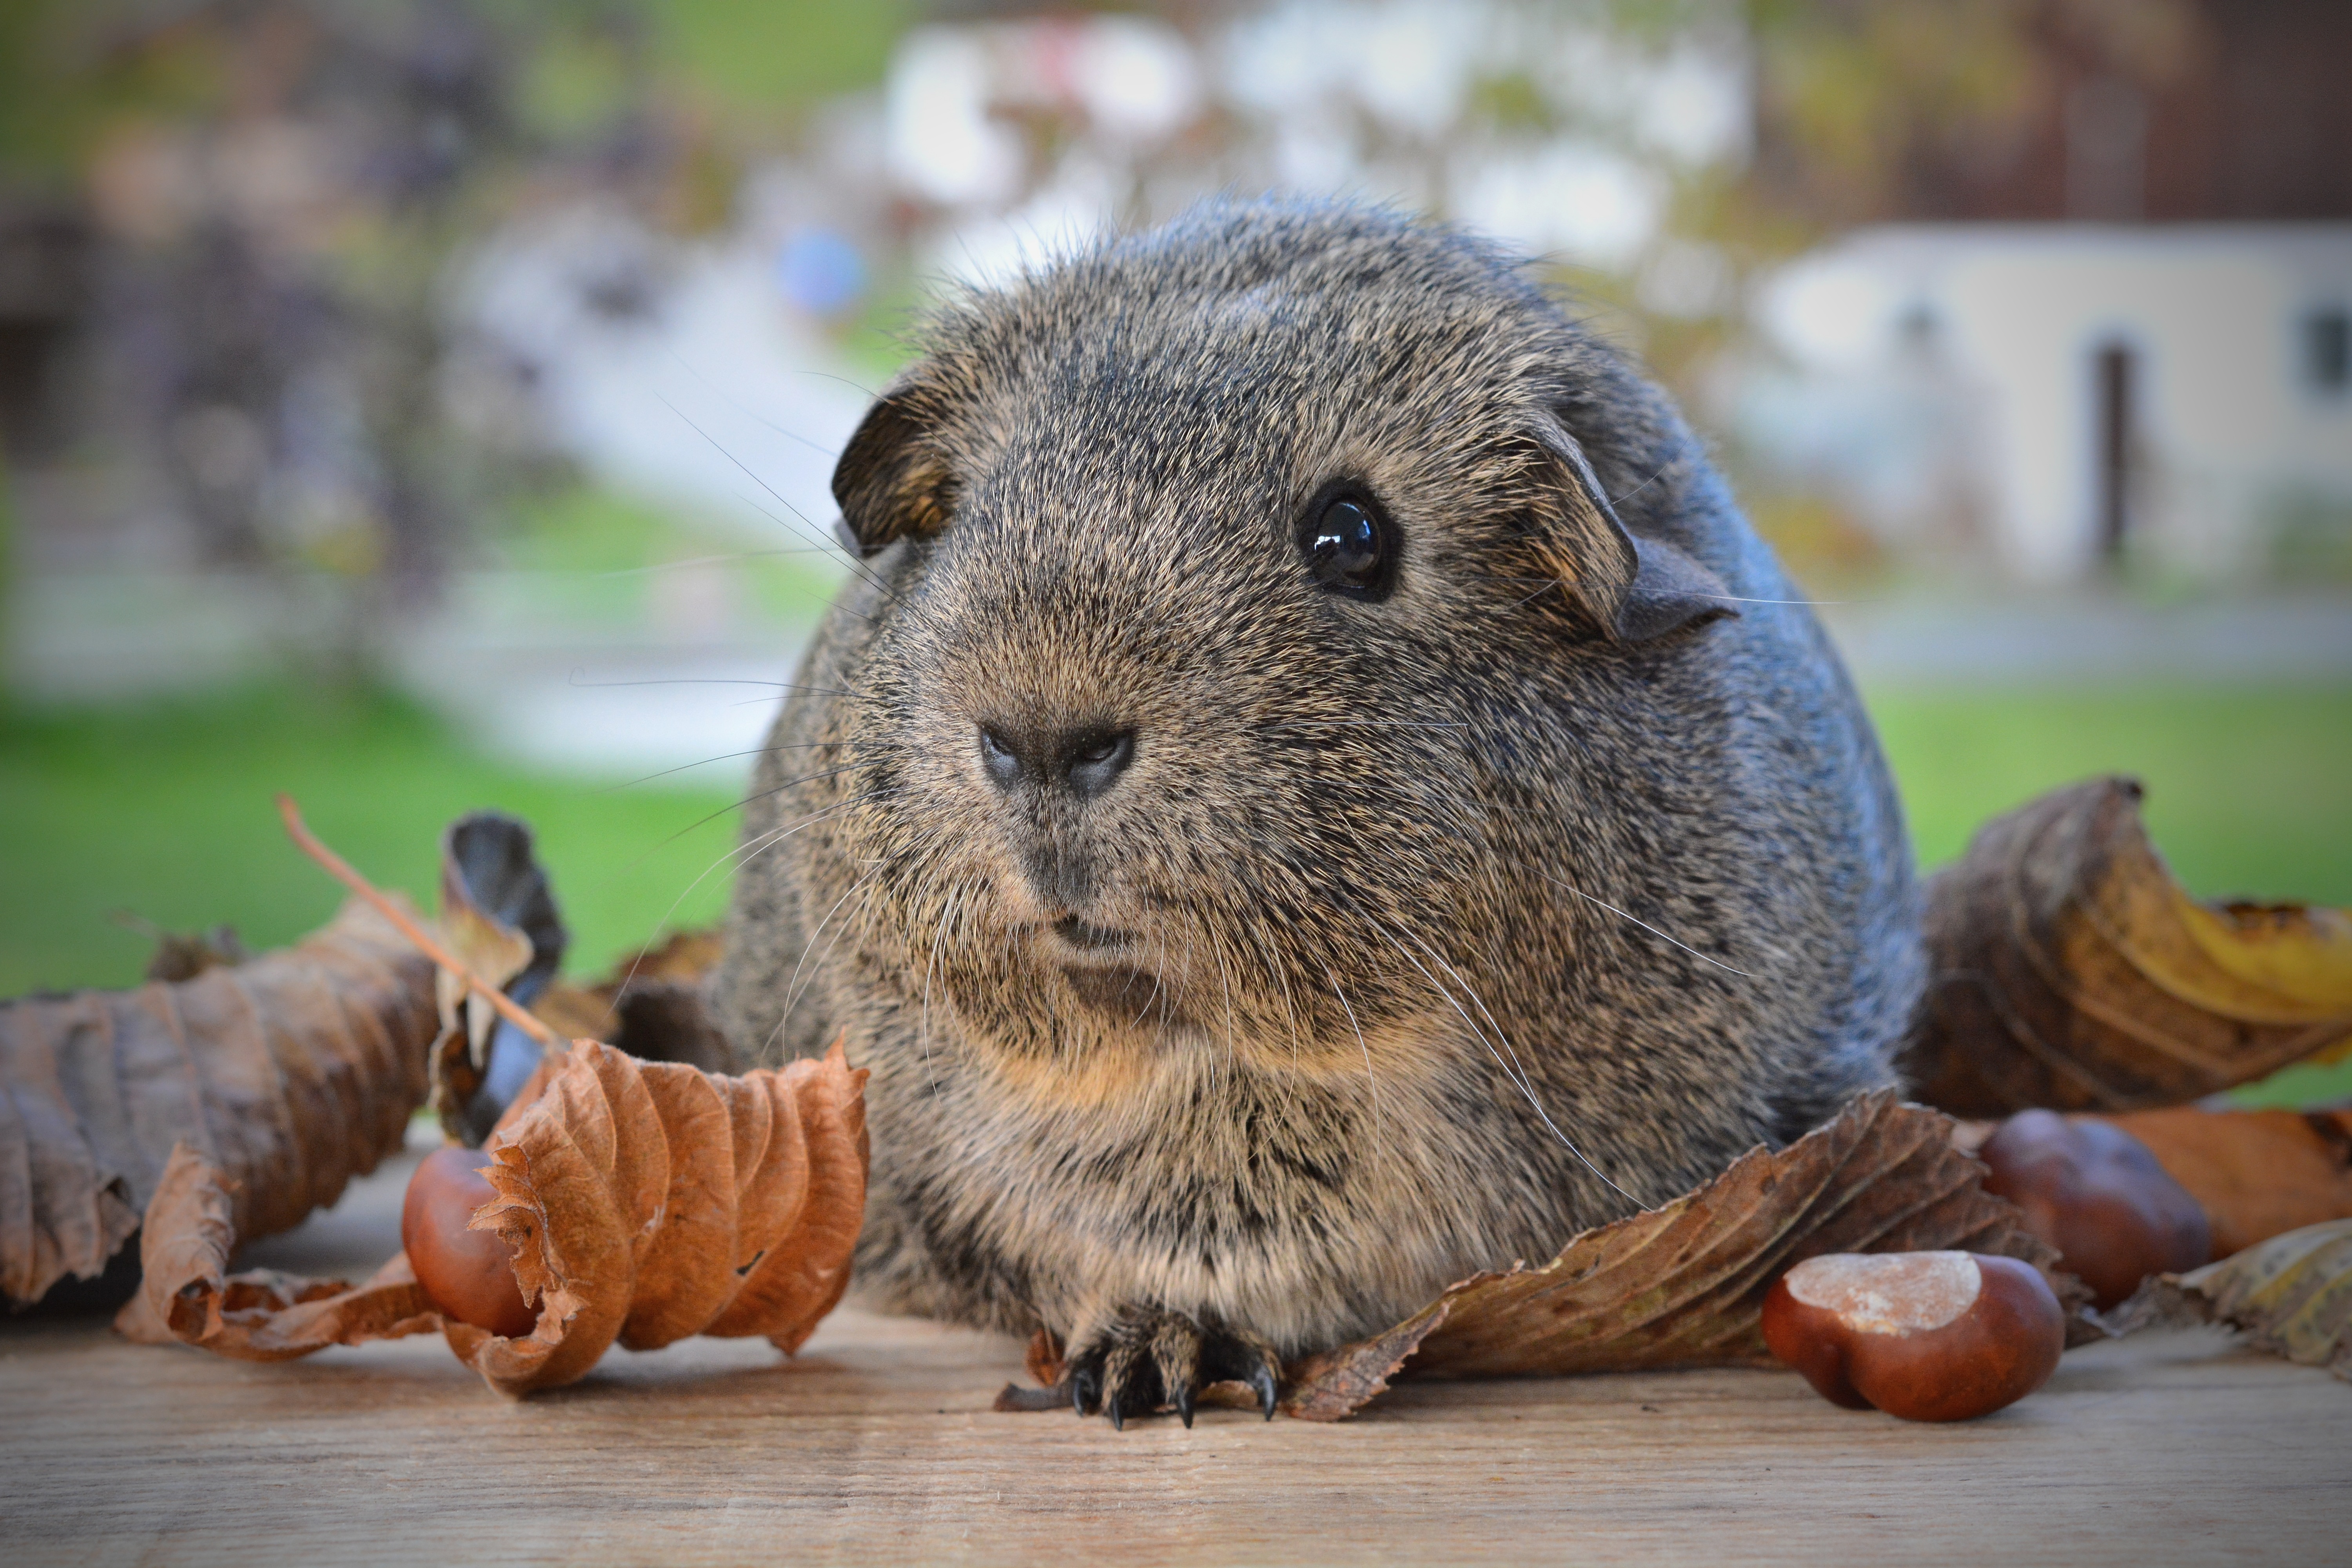
sweet, animal, cute, wildlife, mammal, close, rodent, fauna, guinea pig, whiskers, vertebrate, nager, small animals, smooth hair, black cream agouti, degu